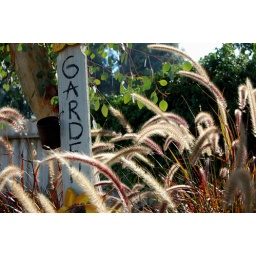
Garden sign near a few plots of fountain grass